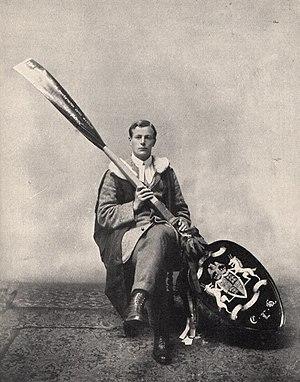
À l'université de Cambridge, un wrangler est un étudiant qui a obtenu les meilleurs résultats scolaires en troisième année de mathématiques.
On appelle Mathematical Tripos le cours de mathématiques donné à l'université de Cambridge. C'est une institution en Angleterre, qui s'accompagne de tout un folklore et qui a connu ses gloires, dont beaucoup se sont fait un nom en physique mathématique.